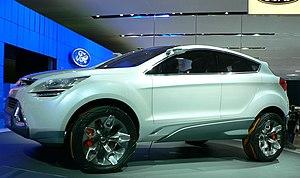
Ford Iosis X en exposition au Mondial de l'Automobile de Paris 2006